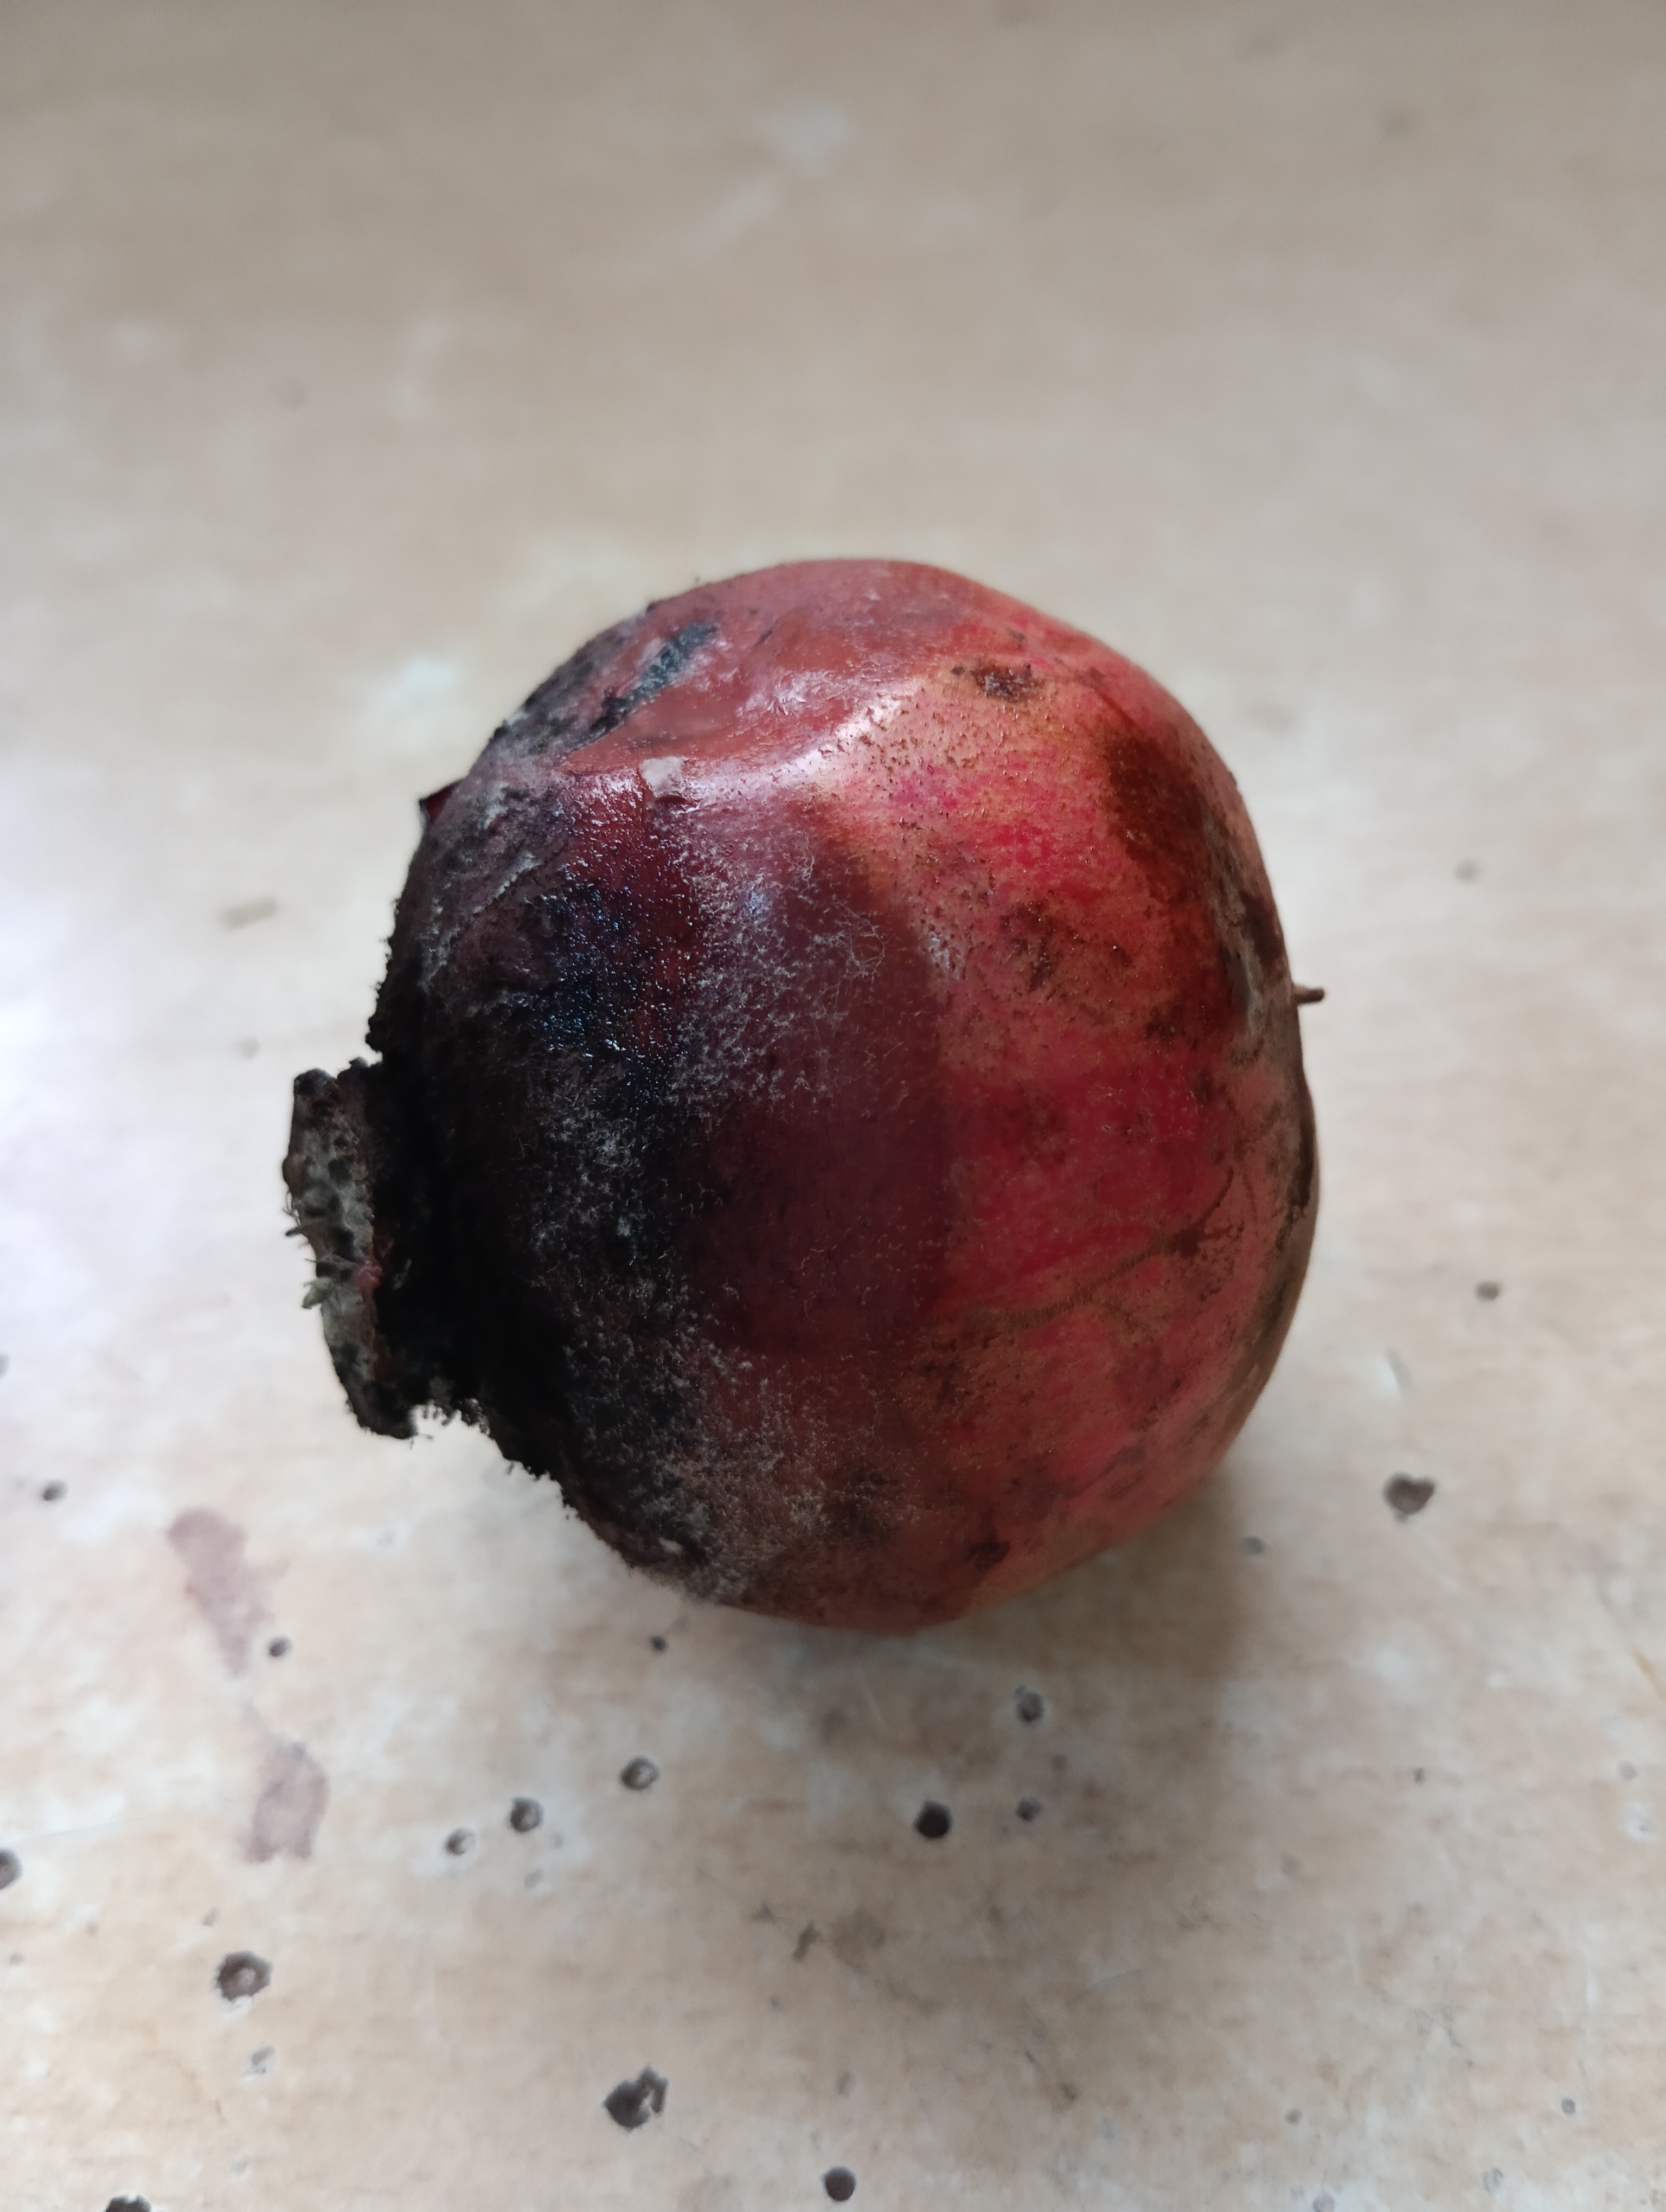
Label: Major Defect